Star Wars: The Force Awakens

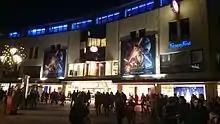
Large-scale outdoor advertising for "Star Wars: The Force Awakens" in the city center of Nuremberg, Germany

Kennedy said "The Force Awakens" would use real locations and models over computer-generated imagery. Johnson reiterated that Abrams would use little CGI and more practical, traditional special effects, saying: "I think people are coming back around to [practical effects]. It feels like there is sort of that gravity pulling us back toward it. I think that more and more people are hitting kind of a critical mass in terms of the CG-driven action scene lending itself to a very specific type of action scene, where physics go out the window and it becomes so big so quick." Abrams' intention in prioritizing practical special effects was to recreate the visual realism and authenticity of the original "Star Wars". To that end, the droid BB-8 was a physical prop developed by Disney Research, created by special effects artist Neal Scanlan and operated live on set with the actors. The Holochess sequence was created using stop-motion, which was supervised by Tippett Studio and overseen by Phil Tippett, who also worked on the stop-motion sequence in the original "Star Wars" film.